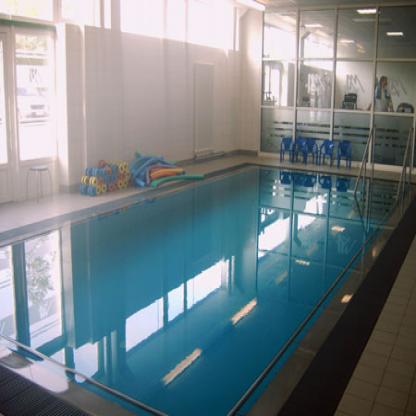
Scene: Indoor